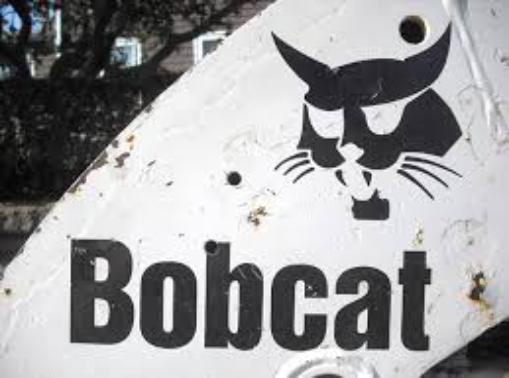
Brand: bobcat
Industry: Transportation